Charles Graddick

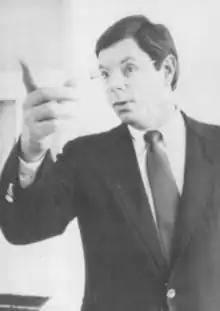

Charles Allen Graddick Sr. (born December 10, 1944, in Mobile), is an American politician who served as the 42nd attorney general of Alabama from 1979 to 1987. He later served as a judge of the 13th Judicial Circuit Court of the U.S. state of Alabama.